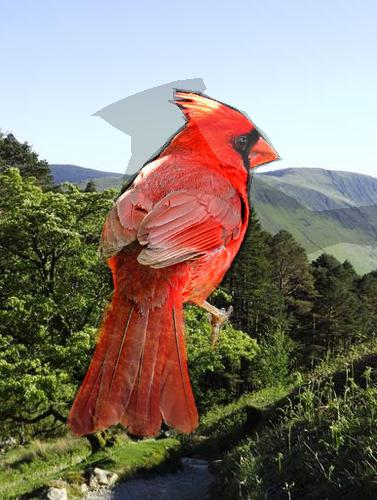
Bird species: Cardinal
Bird type: landbird
Background: land